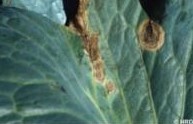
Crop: unknown
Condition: cauliflower_cauliflower_alternaria_spot